Vodafone UK

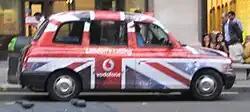
London Taxi with Vodafone livery

Beginning in 2010, Vodafone UK operated a 'VIP' reward scheme as part of a partnership with Live Nation, in which customers could access tickets 48 hours before release for major UK events including T in the Park, Isle of Wight Festival, Reading & Leeds festival, London Fashion Week and the British Grand Prix. Some of the music festivals involved in the scheme had their own 'Vodafone VIP' areas, available to customers by winning certain competitions. In May 2013, the Vodafone VIP Mobile Application developed by Invitation Digital was launched on both iPhone and Android platforms.